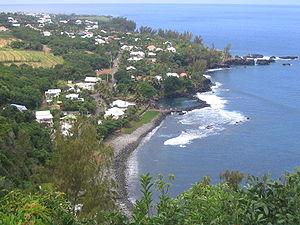
Manapany est un lieu-dit de l'île de La Réunion, département d'outre-mer français dans le sud-ouest de l'océan Indien. À cheval sur les communes de Petite-Île et de Saint-Joseph, il constitue un discret lieu de villégiature, possédant par exemple une piscine maritime constituée d'enrochements basaltiques.